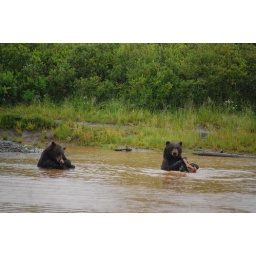
They were just sitting in a shallow lake or swamp eating something. Maybe an old carcass.